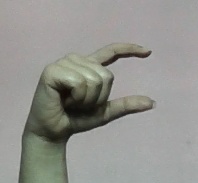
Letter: dal